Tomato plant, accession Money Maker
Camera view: tilt-top (135 deg); turntable rotation: 300 degrees
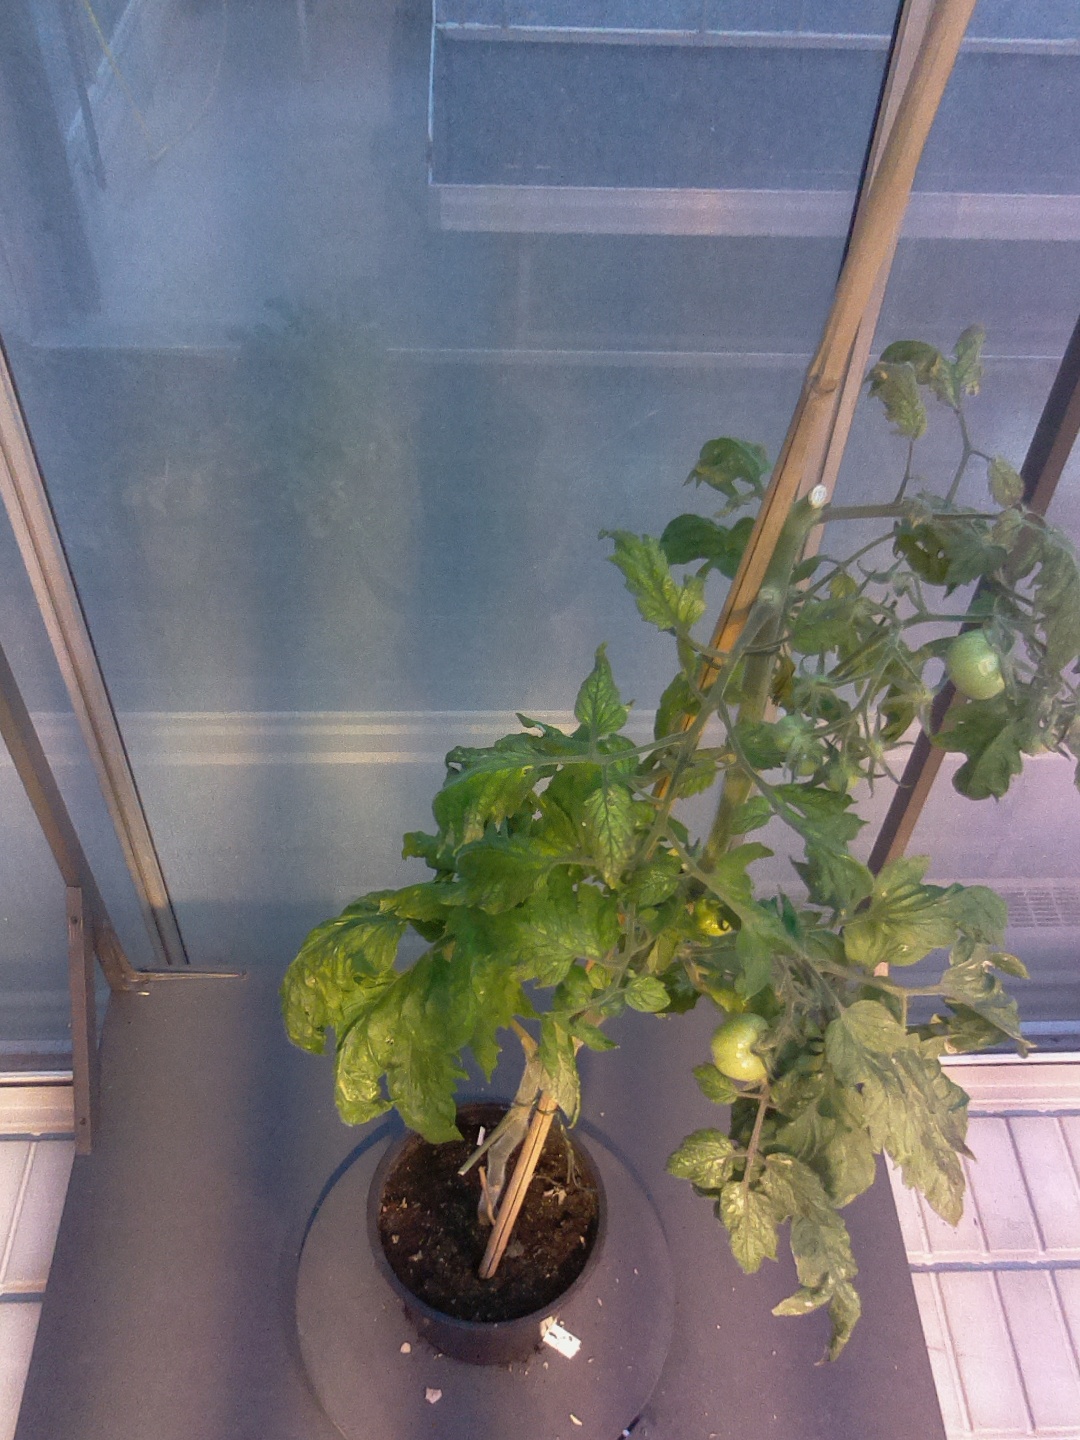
BBCH growth stage 75: 50%-60% of final fruit size